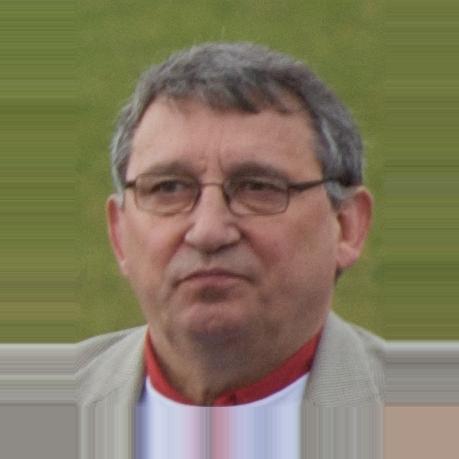
Age: 65